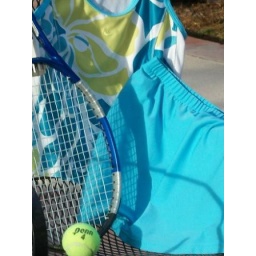
Make a fashion photo today: a person modeling clothing, the clothes in your closet, an accessory that defines you, etc.